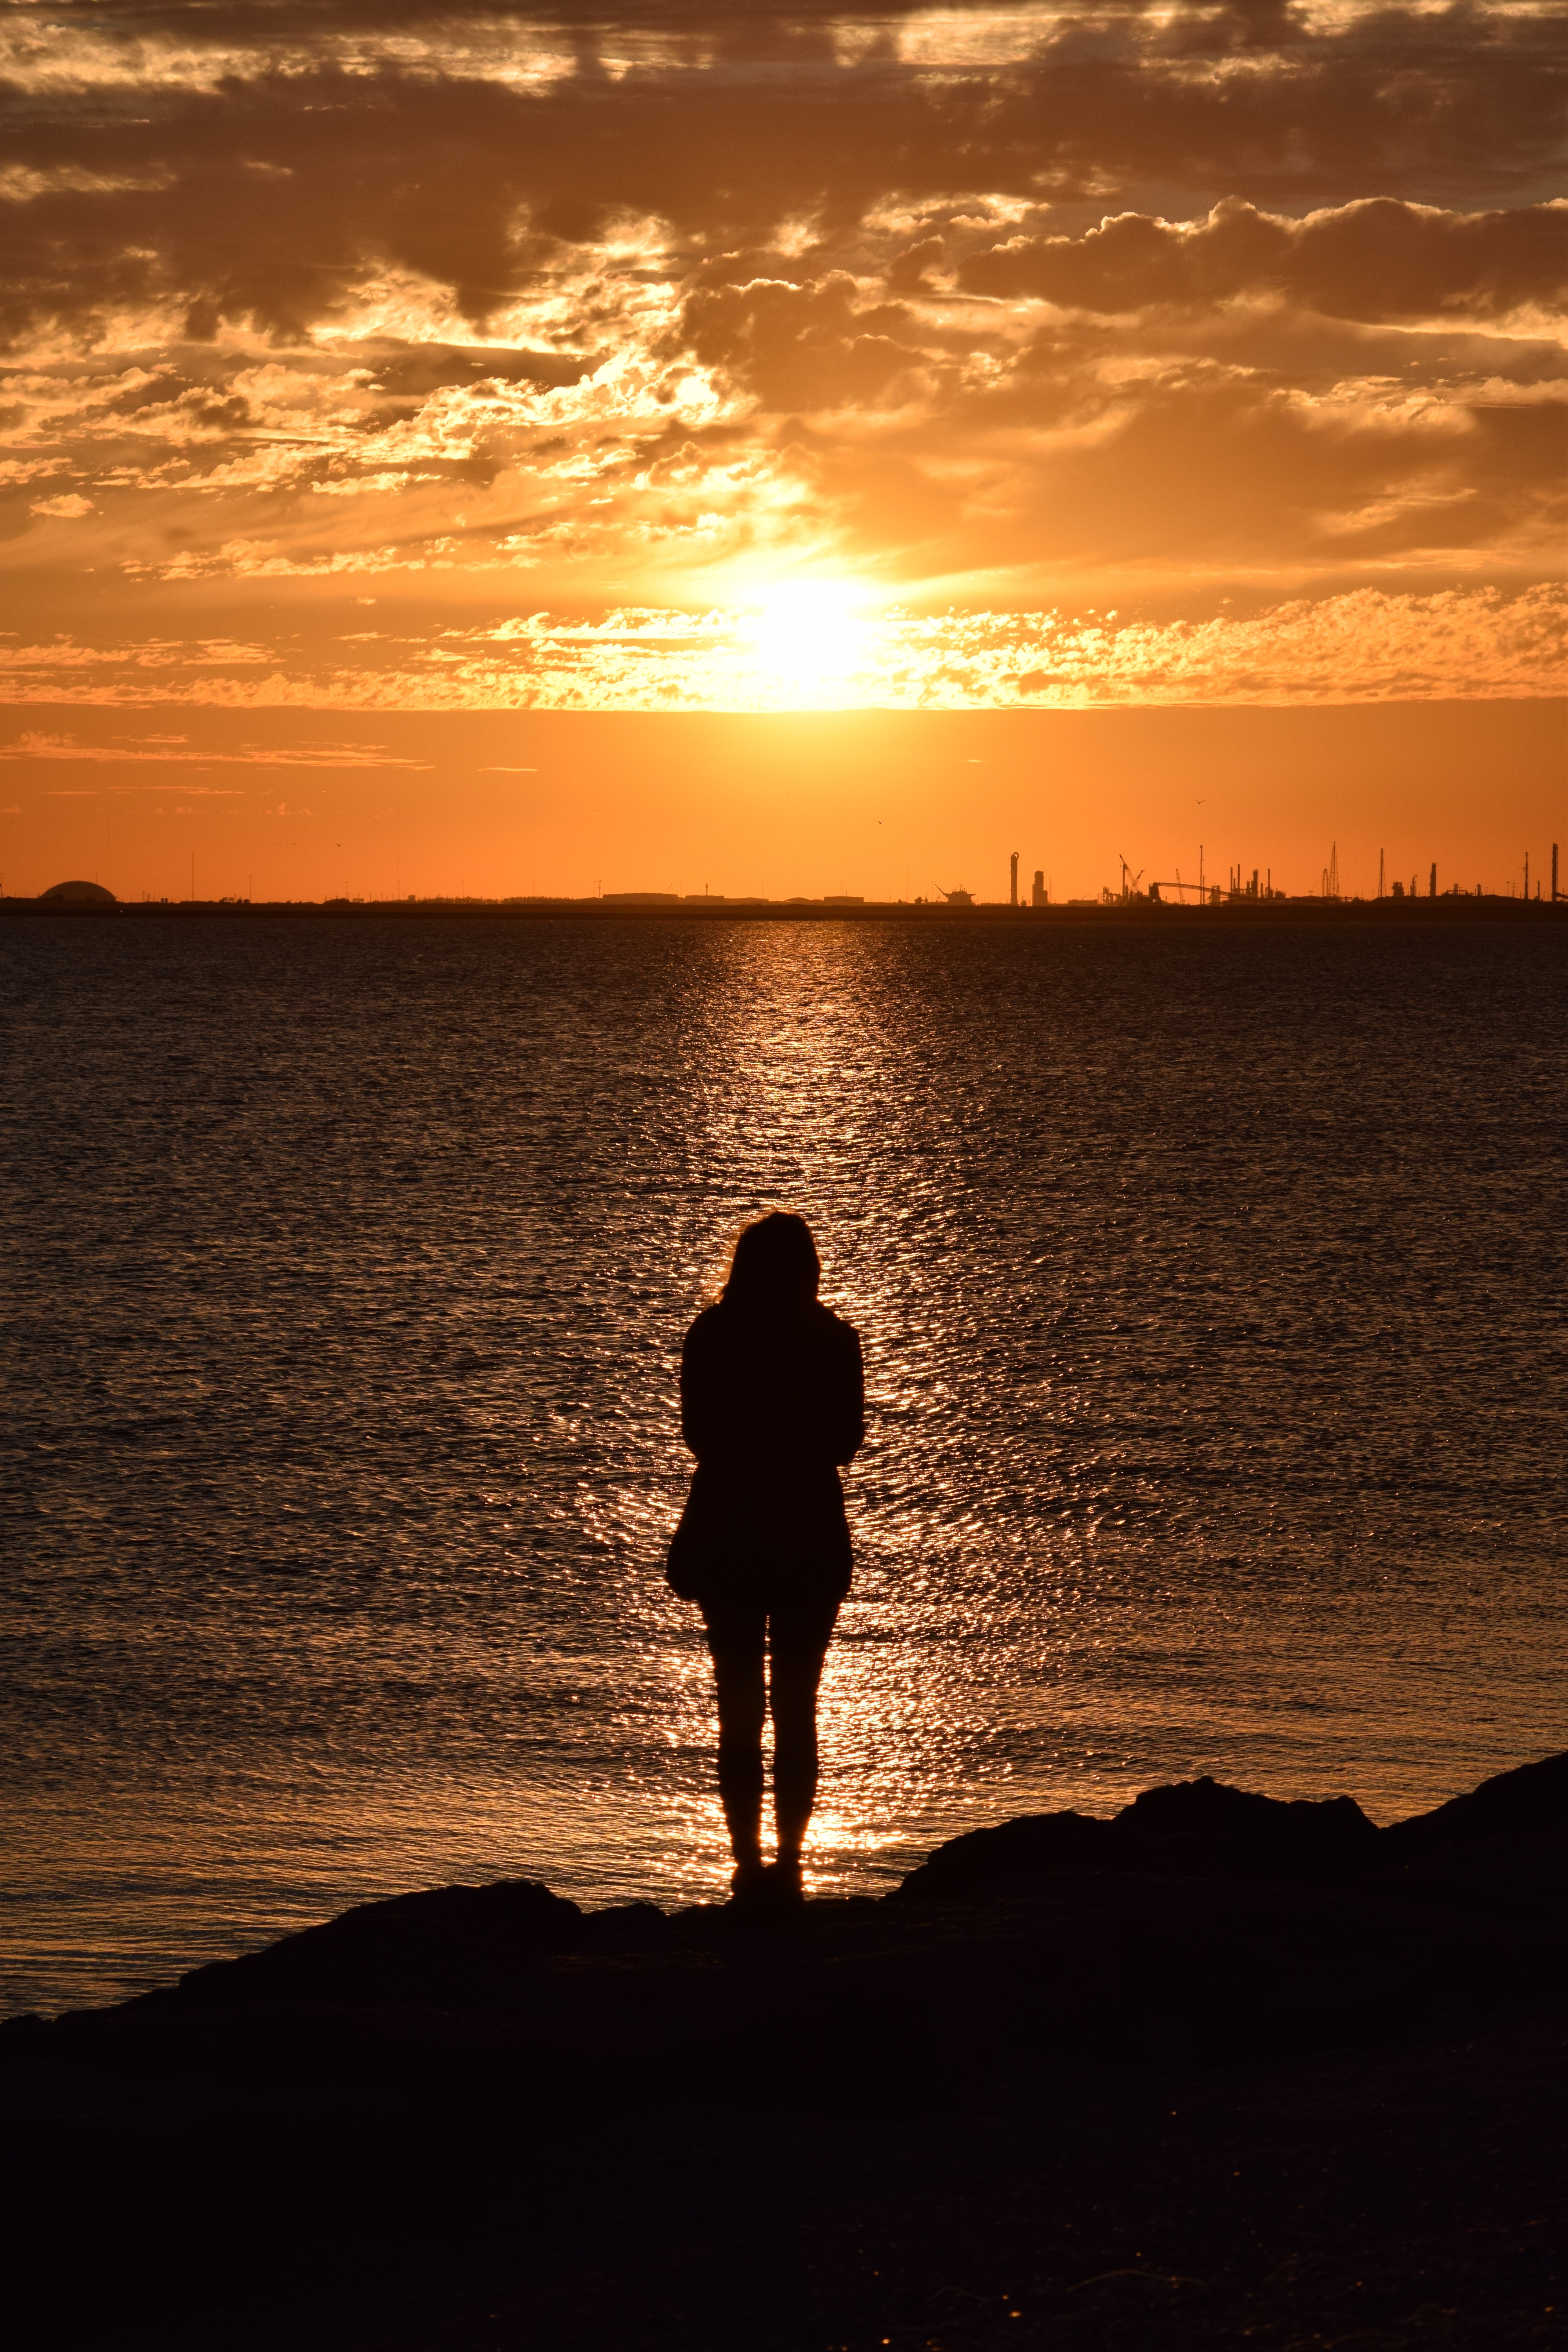
beach, sea, coast, ocean, horizon, silhouette, cloud, sun, sunrise, sunset, sunlight, morning, dawn, dusk, evening, reflection, afterglow